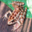
Label: frog